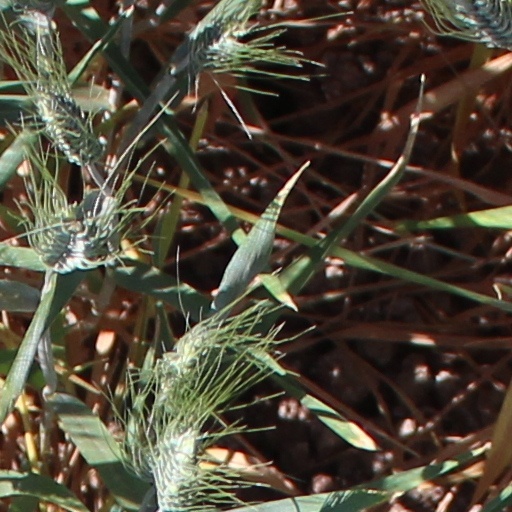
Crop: wheat